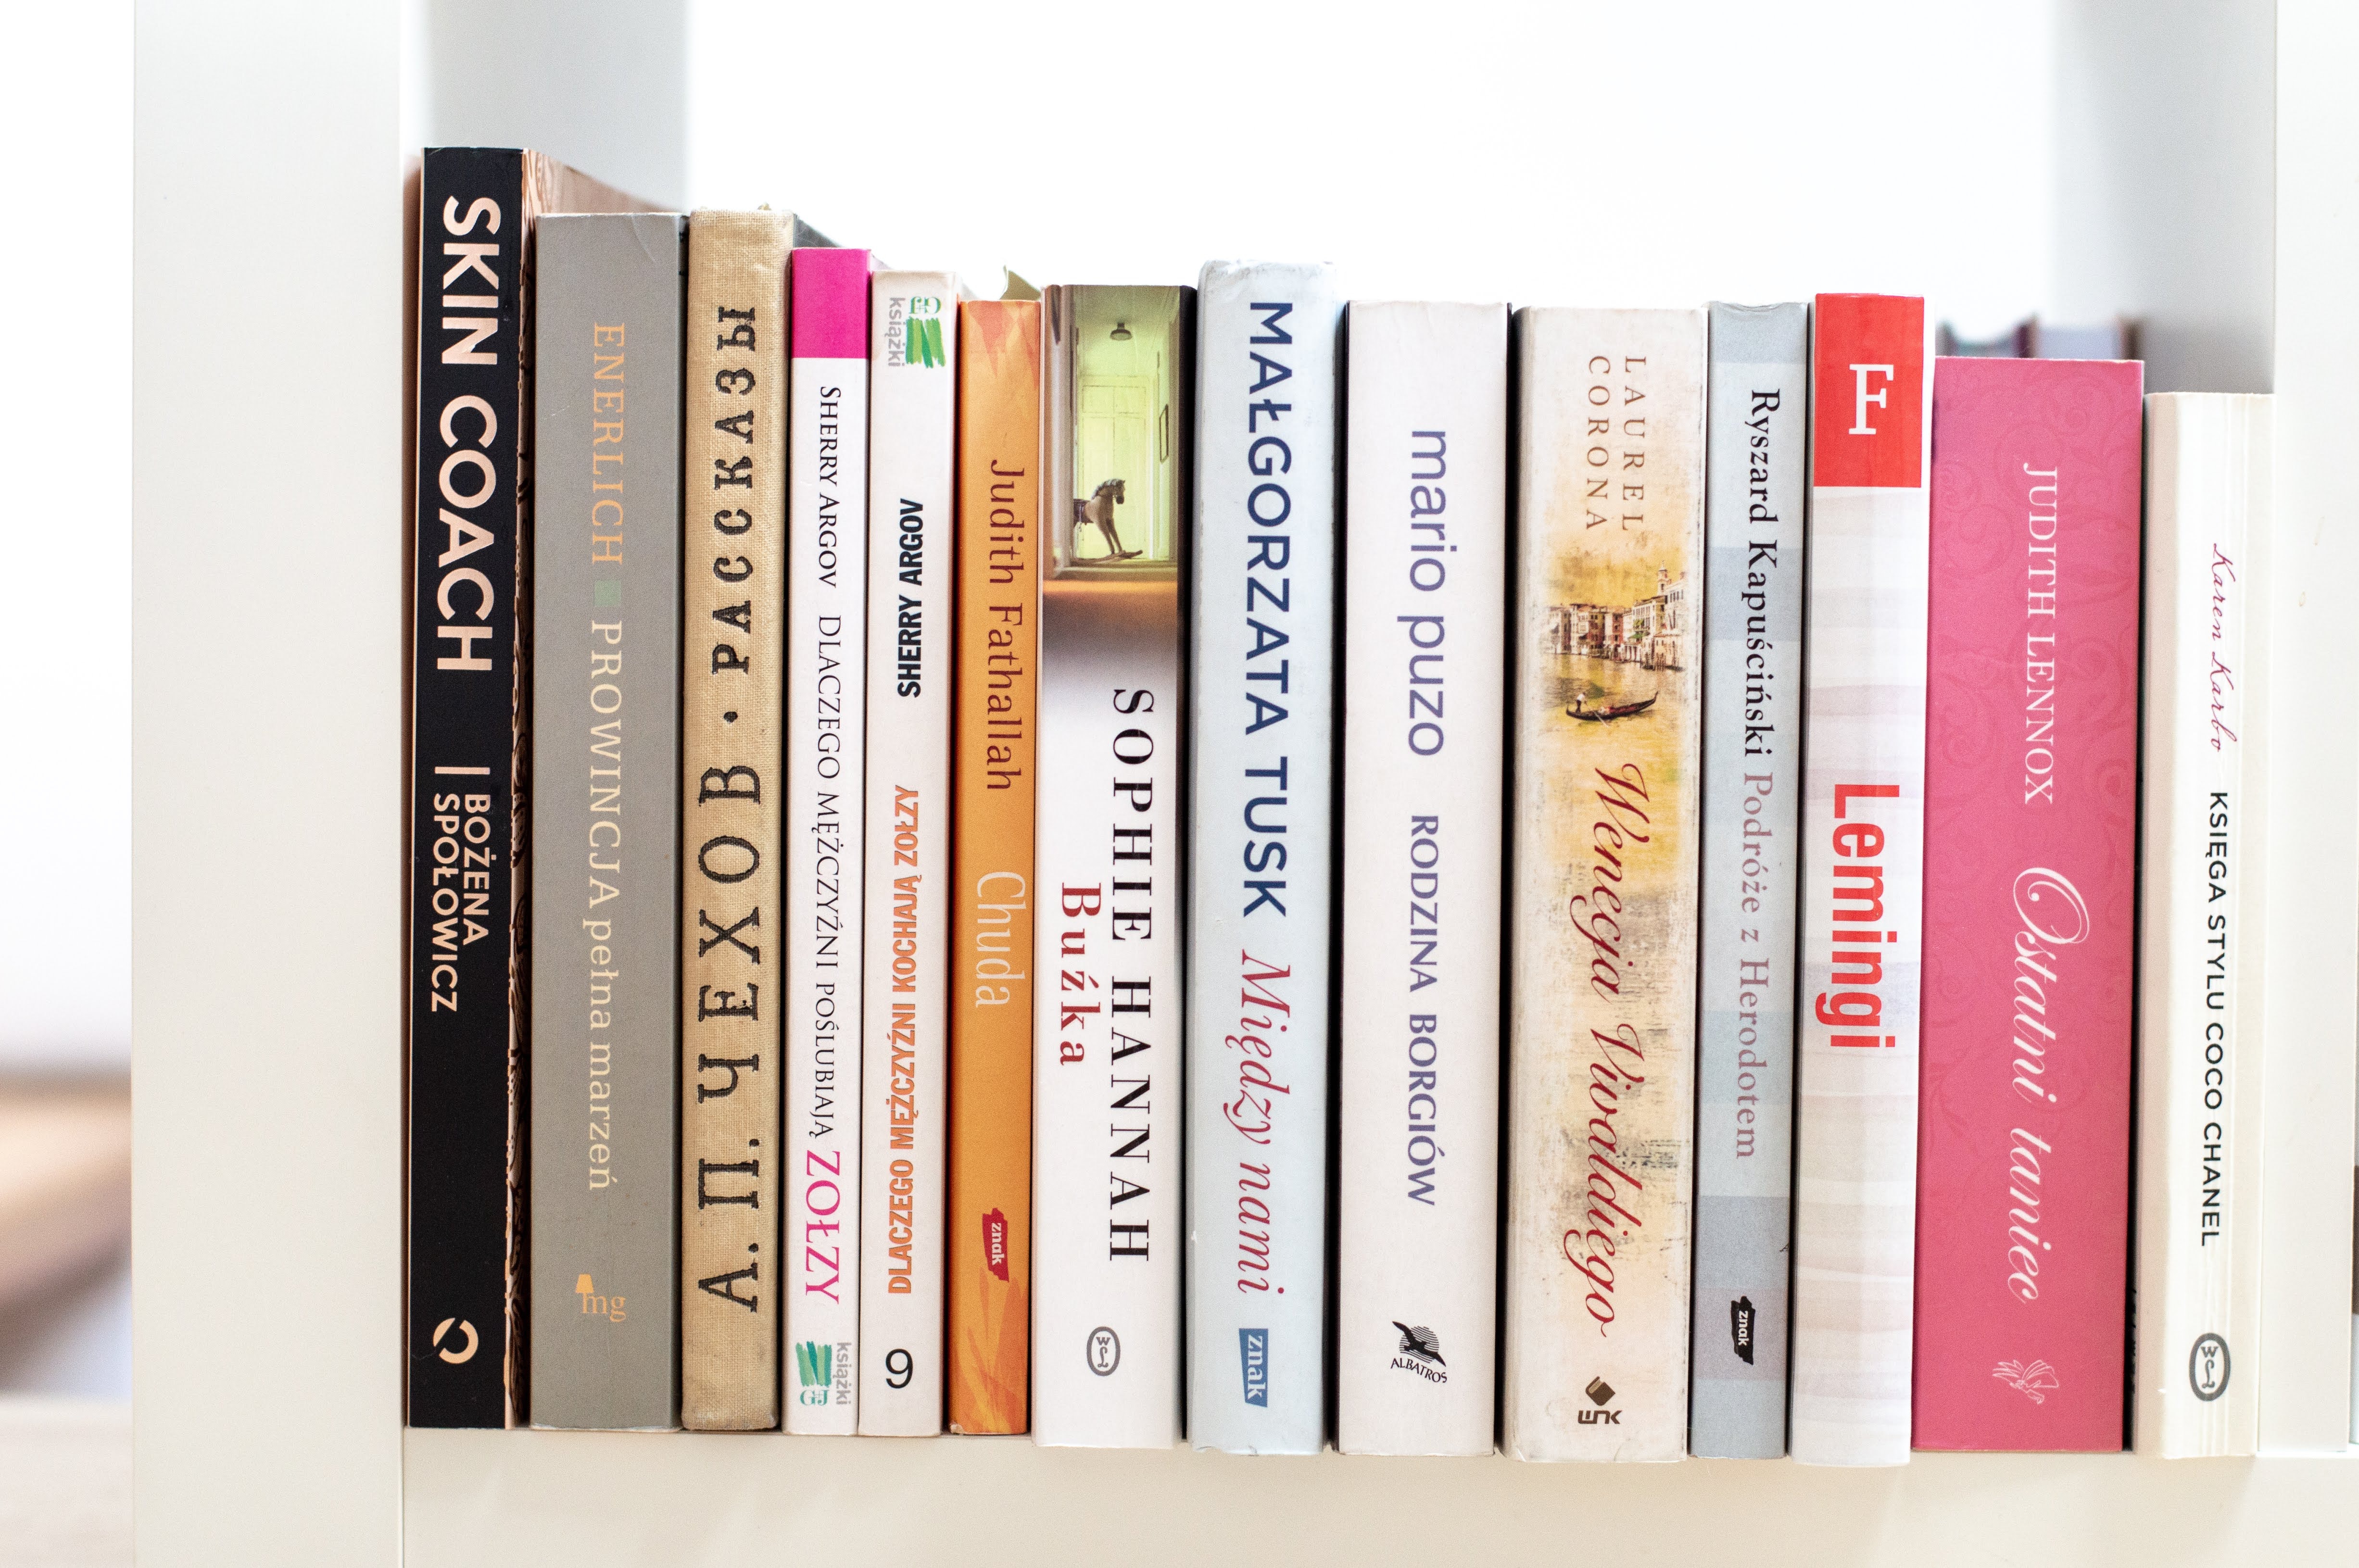
shelving, book, bookcase, shelf, product, self help book, publication